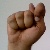
The image shows a hand gesture representing the letter 'T' in Indian Sign Language.